Santa Rita in Sant'Agostino, Catania

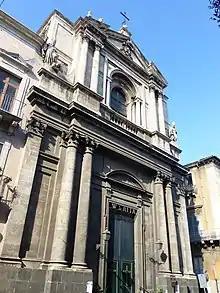
Facade of the church

Santa Rita in San'Agostino, sometimes just called Sant'Agostino, is a Roman Catholic parish church and sanctuary, located on Via Vittorio Emanuele II #318, in Catania, region of Sicily, southern Italy. The church was formerly attached to an Augustinian convent, and known as Sant'Agostino. But in the 20th century was dedicated as a sanctuary to Santa Rita of Cascia.